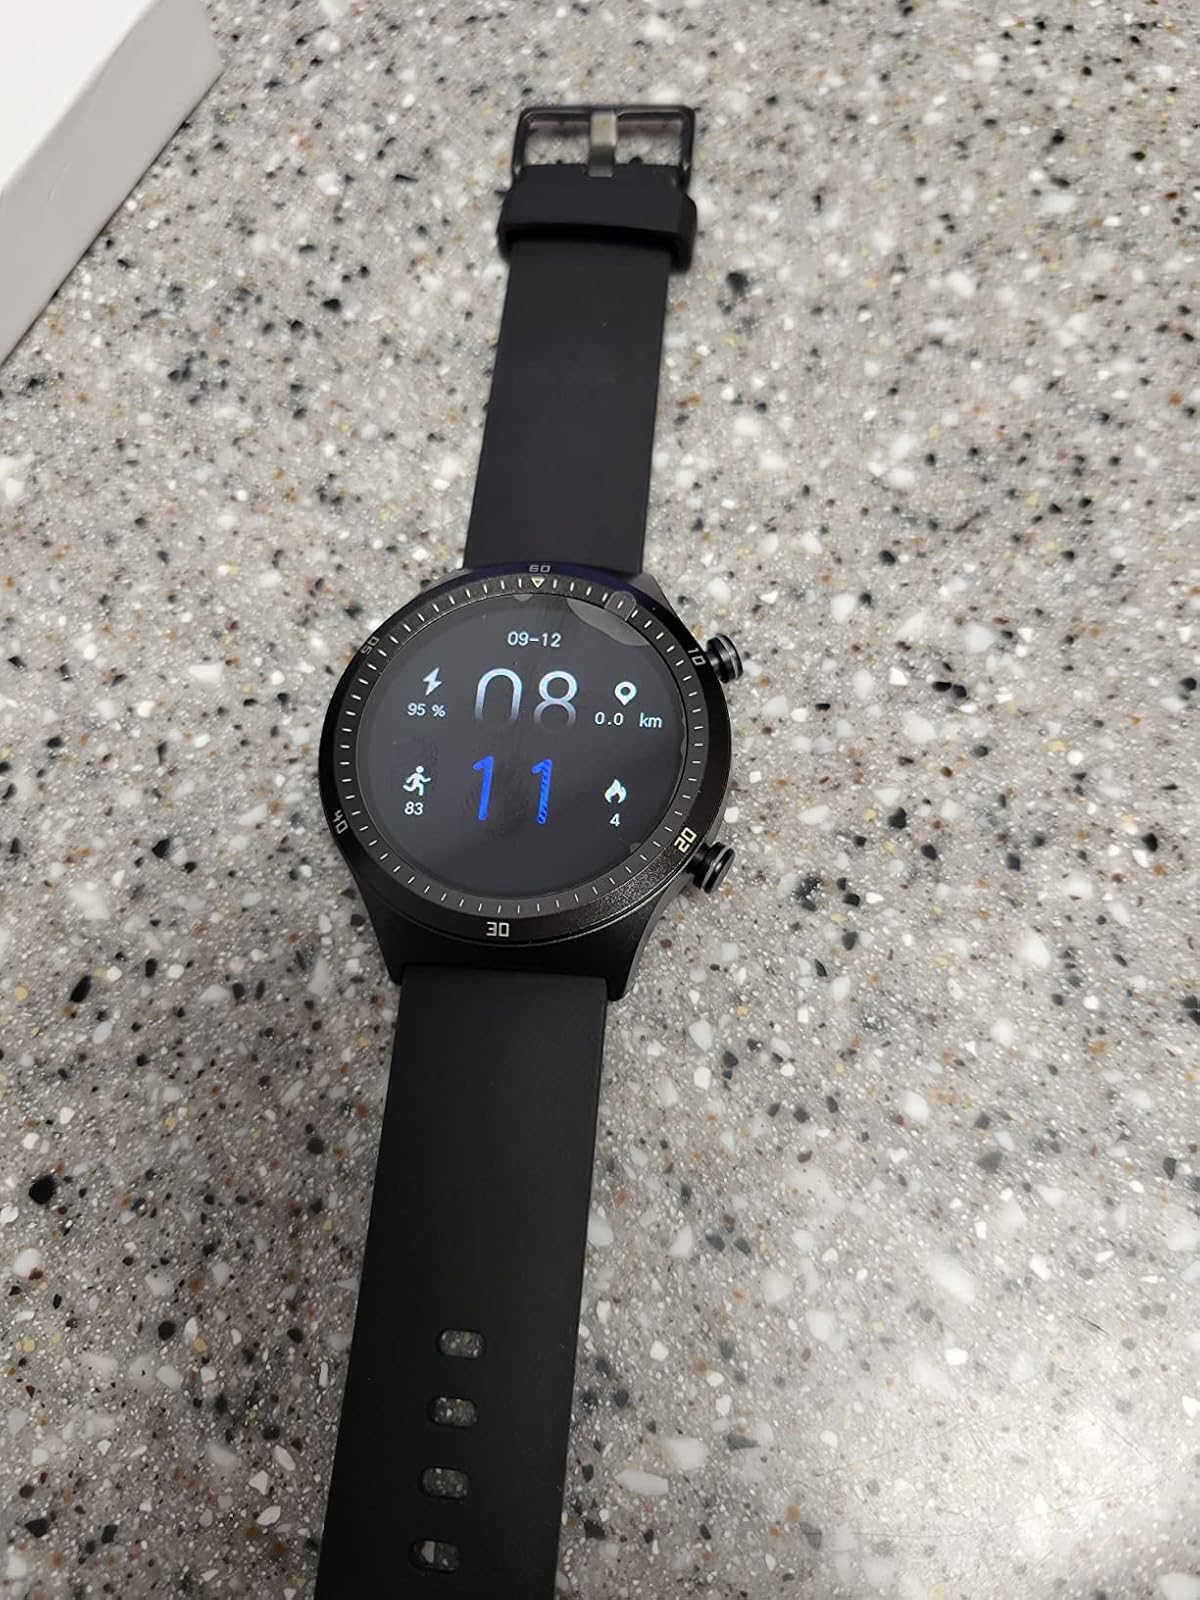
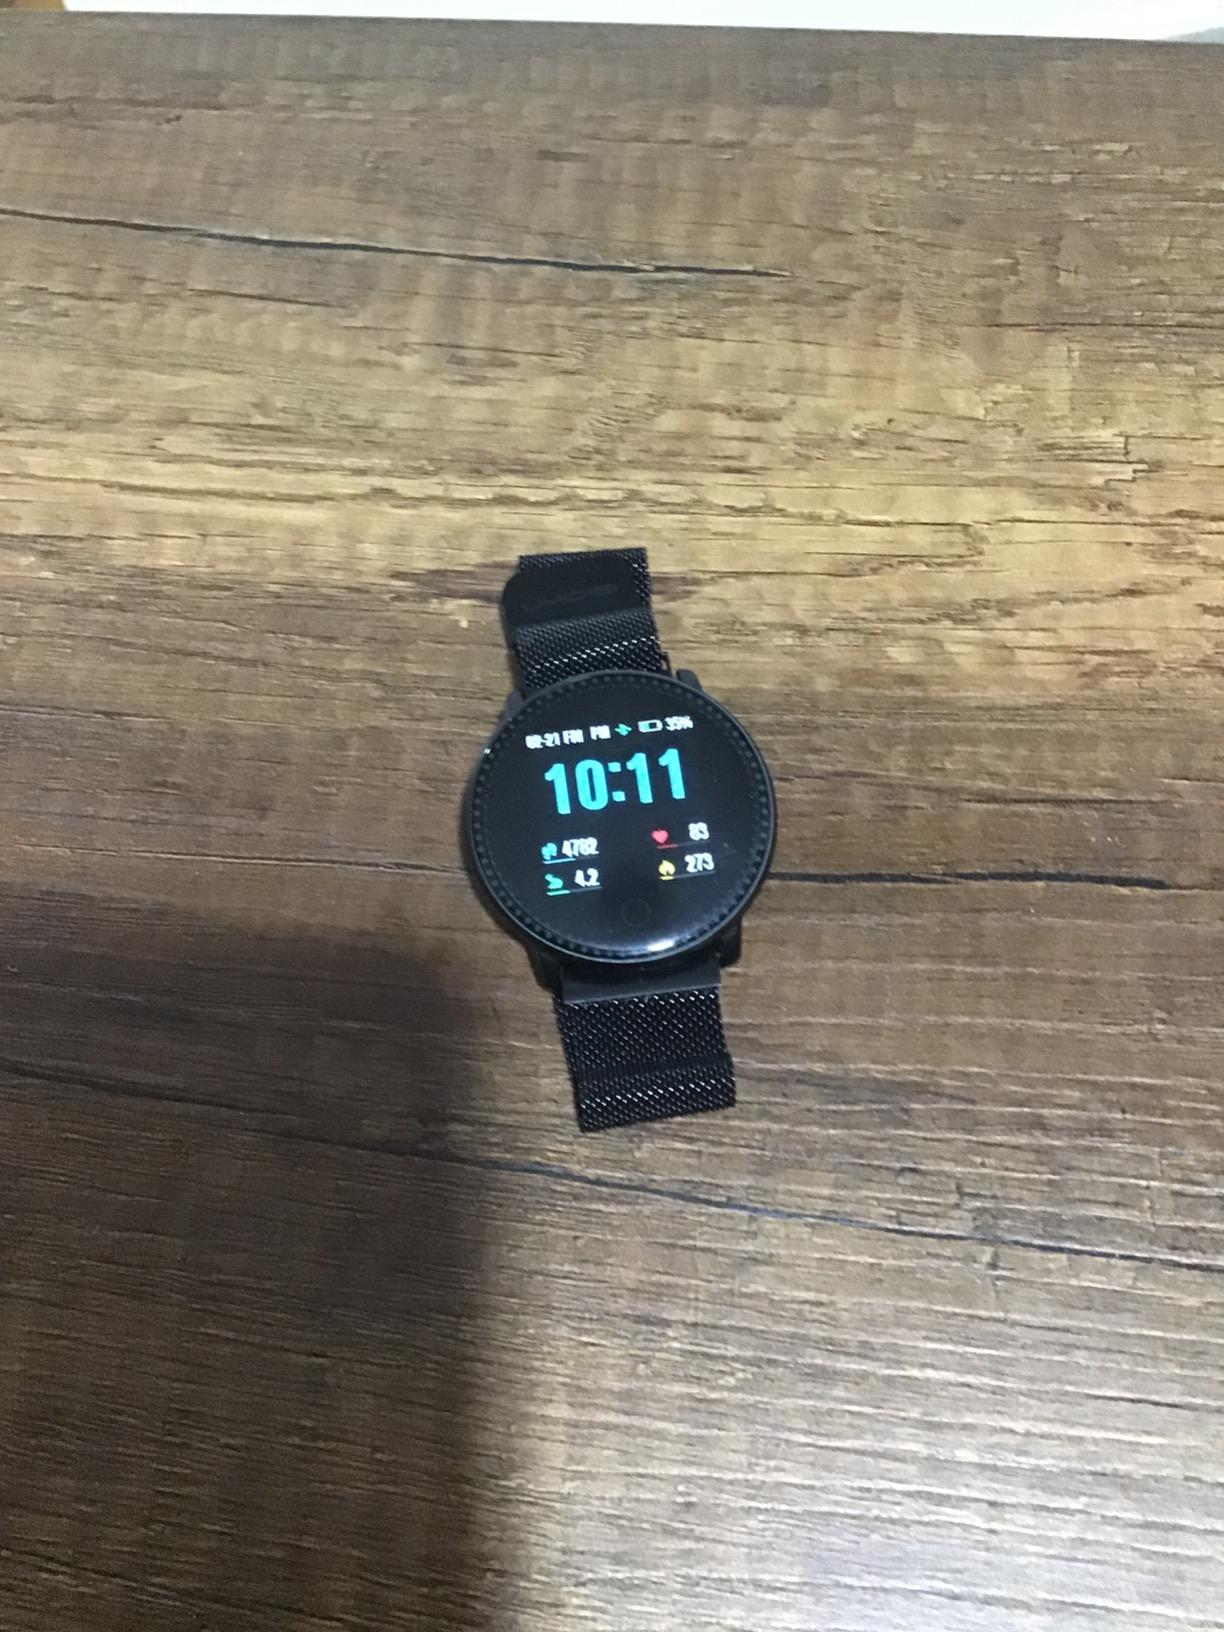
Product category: smartwatch
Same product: no